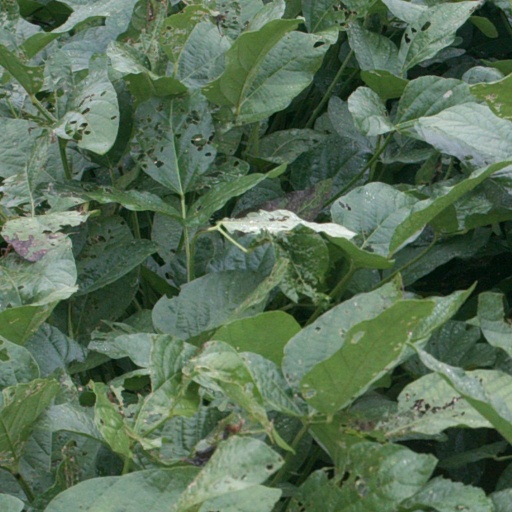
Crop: soybean